Bernardus IJzerdraat

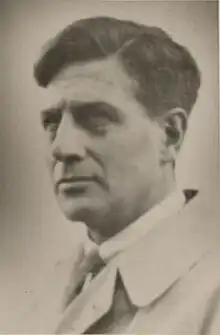
Bernard IJzerdraat

Bernardus IJzerdraat (1891 – 13 March 1941) was a Dutch resistance fighter in the Second World War.